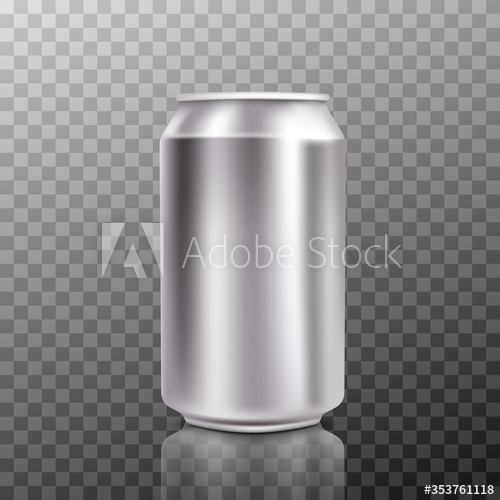
Label: metal